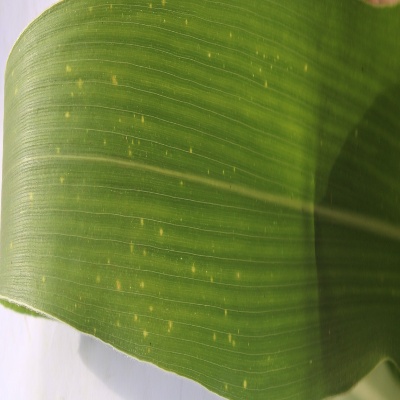
Crop: Maize
Condition: leaf spot